Battle of Hürtgen Forest

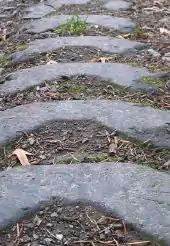
A track (from a U.S. armored vehicle) that was buried by U.S. troops on an upward slope of a pathway to assist in traction for other U.S. vehicles in the Kall Valley

"It was during the final days of preparation before the attack that Cota made three crucial mistakes that would have far reaching effects on his division's assault into the Huertgen. The first was that neither he nor his staff directed subordinate units to conduct patrolling into the Huertgen Forest [...]; the second mistake was tied to the first. Cota had approved the extremely narrow Kall trail to serve as the division's main supply route [...]. Aerial reconnaissance could not confirm the trails condition due to the dense forest covering it but ground patrols would have provided much valuable information, both about the enemy and the trail. The third mistake was his decision not to use armor to support his infantry. Believing that the forest would not allow access and the required road network to support tanks, he kept all but two of his tank companies and all of his tank destroyer units in the rear to augment his division artillery. Had he discussed this with the commander of 9th Infantry Division, he would have learned that tanks could operate in many areas of the forest and with some training and prior coordination they could provide valuable support to the infantry."